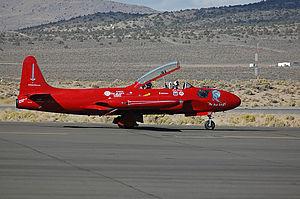
Le Canadair CT-133 Silver Star était la version produite sous licence au Canada de l'avion d'entraînement américain T-33 Shooting Star, conçu par Lockheed. En service des années 1950 jusqu'à 2005, cette version canadienne était propulsée par un turboréacteur Rolls-Royce Nene 10, alors que l'appareil original était doté d'un Allison J33.
Le Lockheed T-33 Silver Star est un avion d'entraînement construit par les États-Unis à partir de la fin des années 1940. Il s'agit en fait d'un développement du Lockheed P-80/F-80 Shooting Star, désigné initialement TP-80C/TF-80C. Construit à plus de 6 500 exemplaires, le T-33 a été utilisé pour former les pilotes d'une trentaine de pays différents et, malgré son âge, reste encore utilisé un peu partout dans le monde.